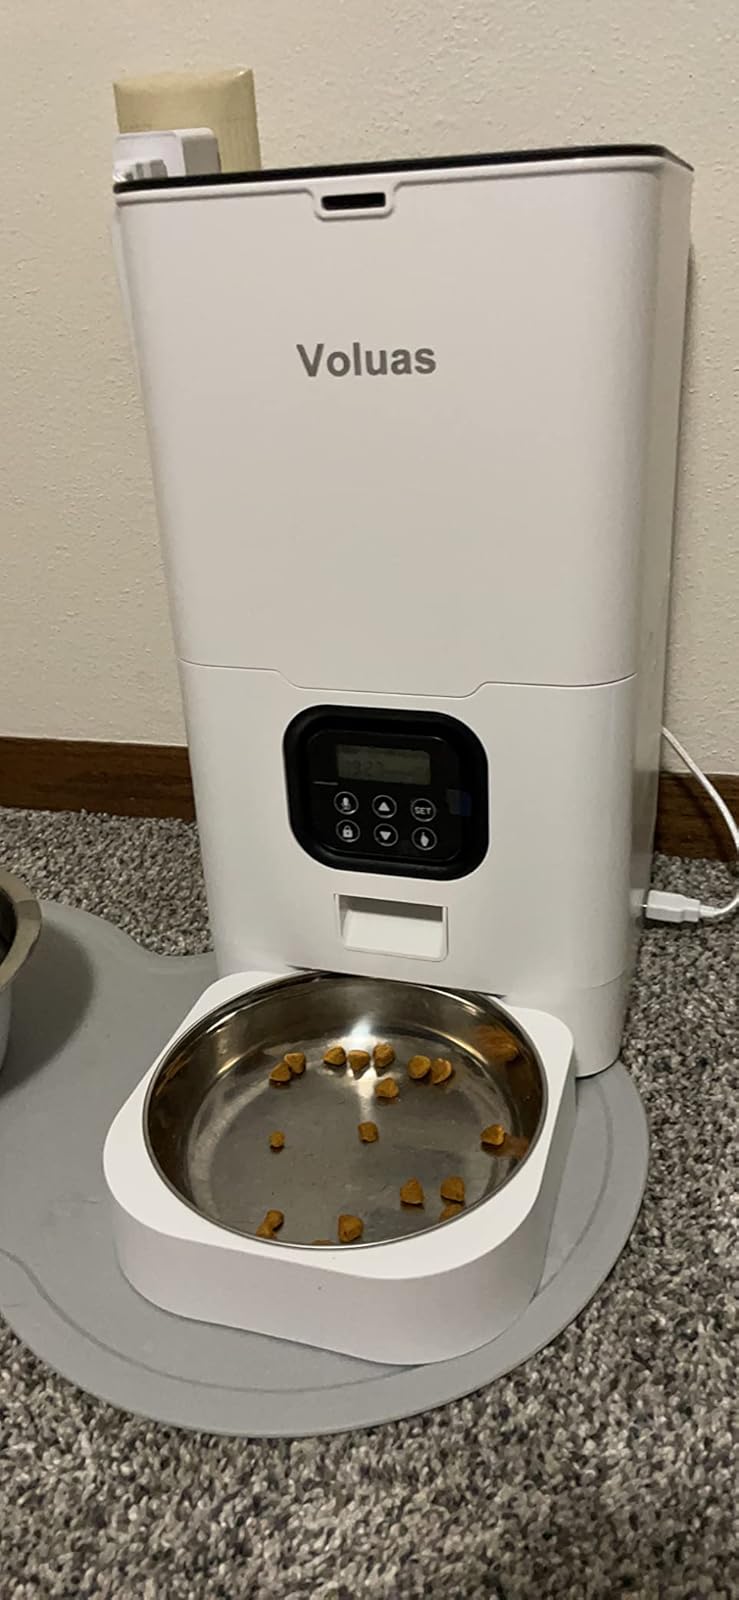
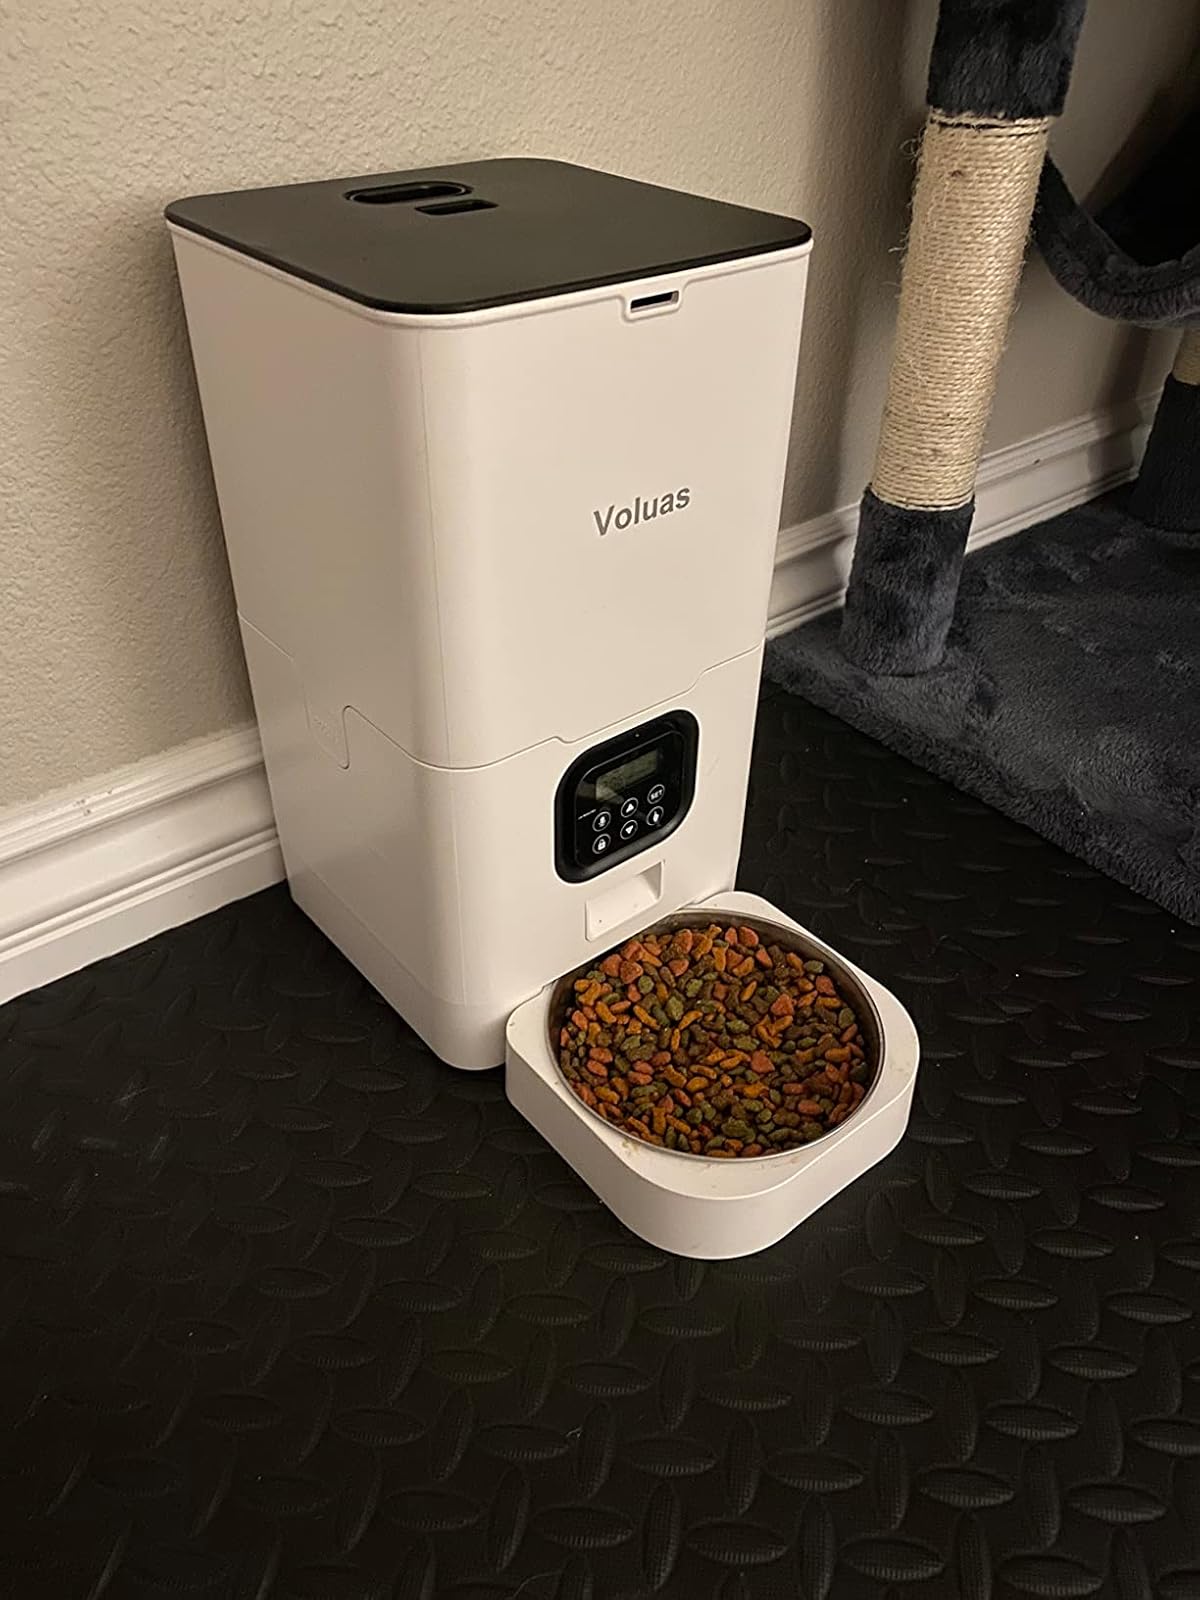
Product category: items_feeder
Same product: yes